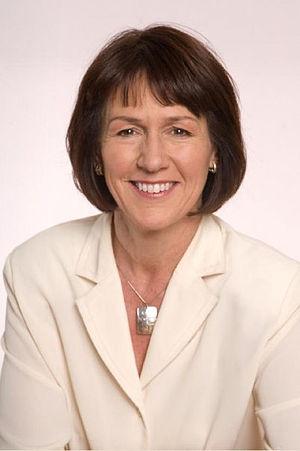
Joyce Murray, née le 11 juillet 1954 à Schweizer-Reneke, est une entrepreneur, environnementaliste et une femme politique canadienne. Elle est députée de la circonscription britanno-colombienne de Vancouver Quadra à la Chambre des communes depuis 2008, sous la bannière du Parti libéral du Canada. Elle est présidente du Conseil du Trésor depuis le 18 mars 2019 dans le cabinet de Justin Trudeau.
Le 29ᵉ conseil des ministres du Canada est l'actuel conseil des ministres du Canada.